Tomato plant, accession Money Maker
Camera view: bottom (45 deg); turntable rotation: 0 degrees
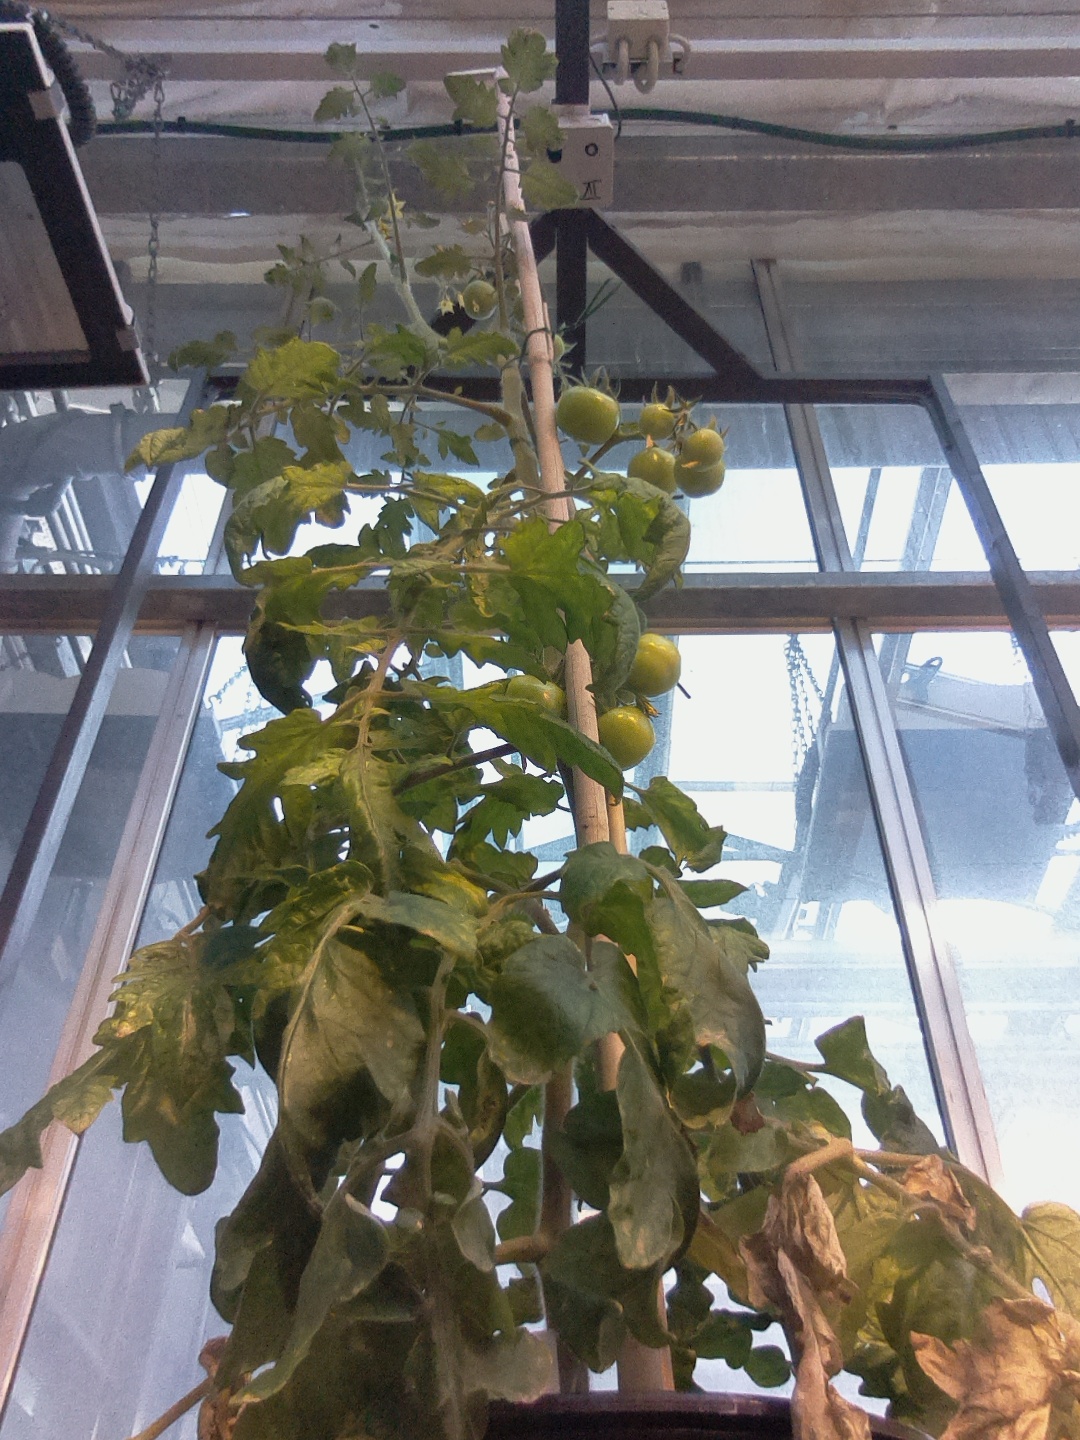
BBCH growth stage 75: 50%-60% of final fruit size